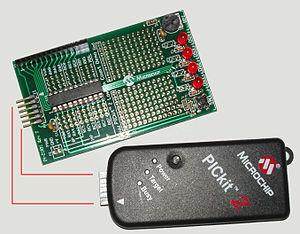
PICkit est une famille de programmeurs pour microcontrôleur PIC de Microchip Technology. Ils permettent de programmer les microcontrôleurs et de déboguer les programmes in situ, ainsi que de programmer certaines mémoires EEPROM. Certains modèles proposent également des fonctions d'analyseur logique et de terminal série.
Un microcontrôleur est un circuit intégré qui rassemble les éléments essentiels d'un ordinateur : processeur, mémoires, unités périphériques et interfaces d'entrées-sorties. Les microcontrôleurs se caractérisent par un plus haut degré d'intégration, une plus faible consommation électrique, une vitesse de fonctionnement plus faible et un coût réduit par rapport aux microprocesseurs polyvalents utilisés dans les ordinateurs personnels.